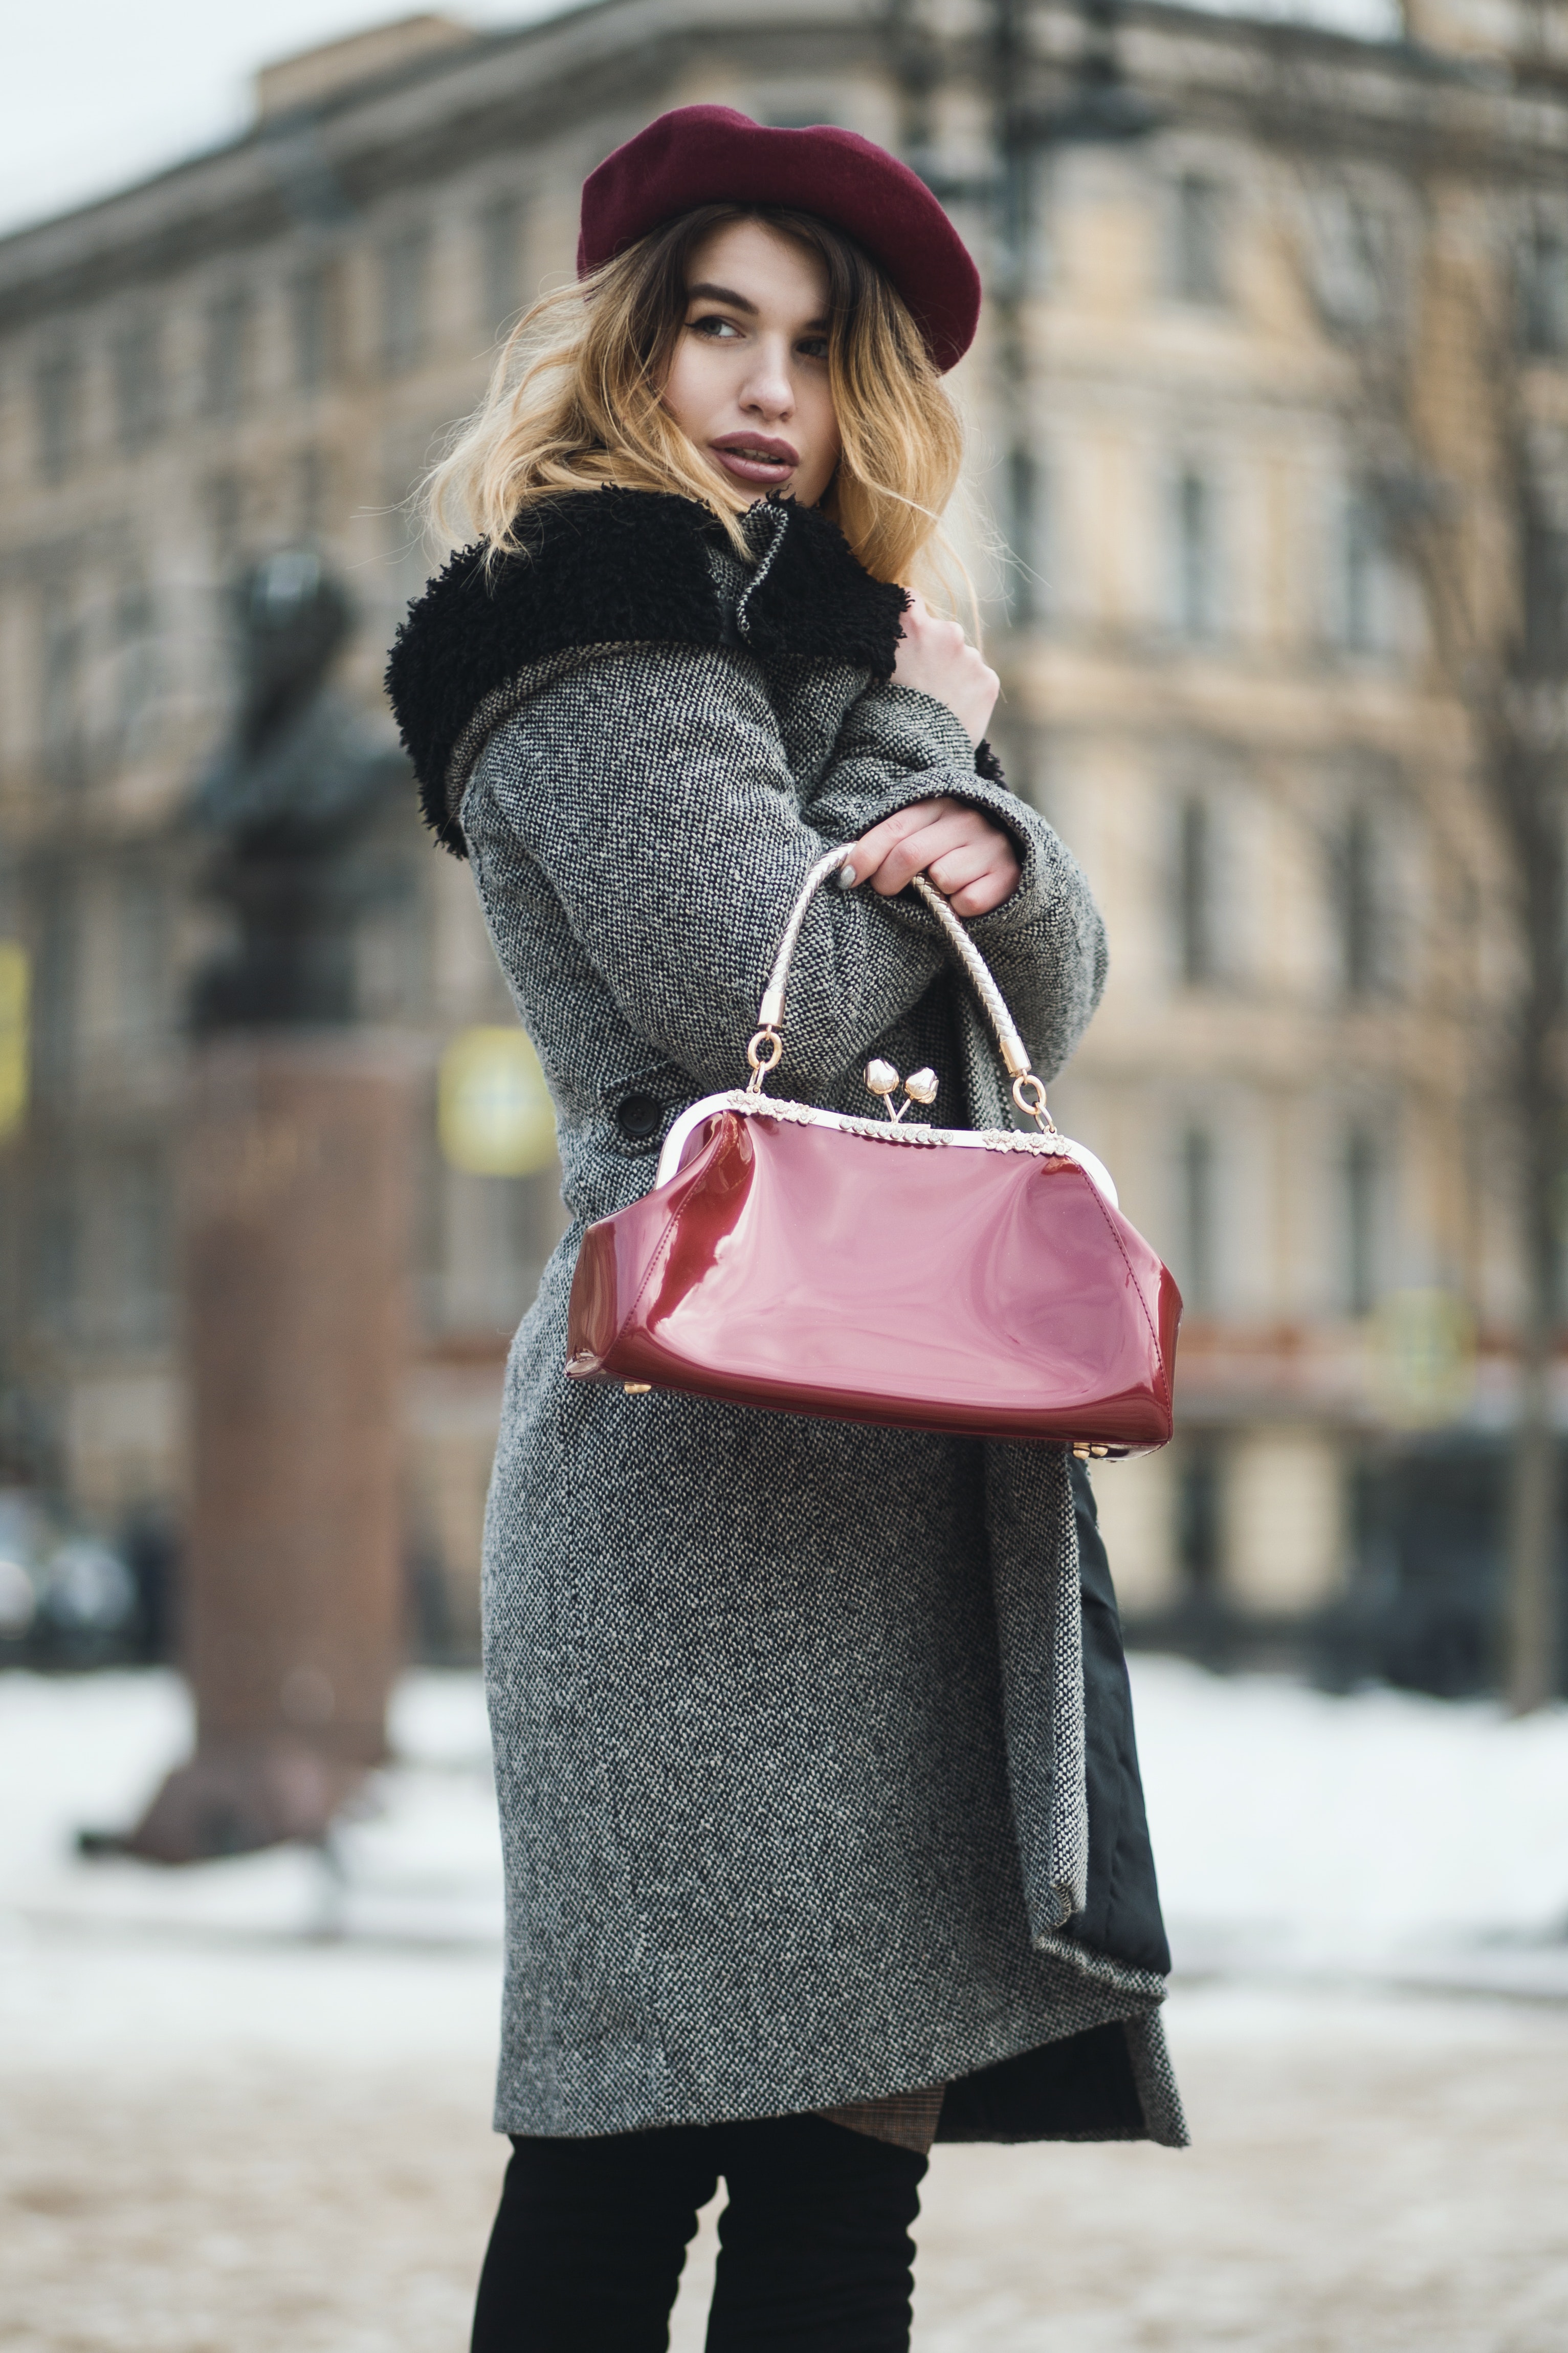
clothing, street fashion, fashion, shoulder, pink, outerwear, footwear, fur, bag, fashion accessory, ankle, knee, tote bag, headgear, coat, handbag, waist, sweater, winter, shoe, magenta, neck, jeans, tights, satchel, dress, style, model, sleeve, beanie